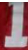
Number: 1